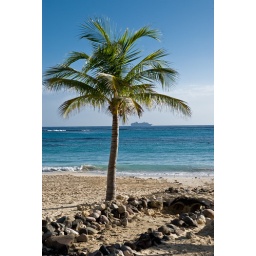
A palm tree on a nice beach in Jamaica. You can see a cruise ship floating by in the distance.